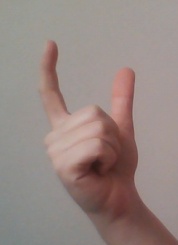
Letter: nun